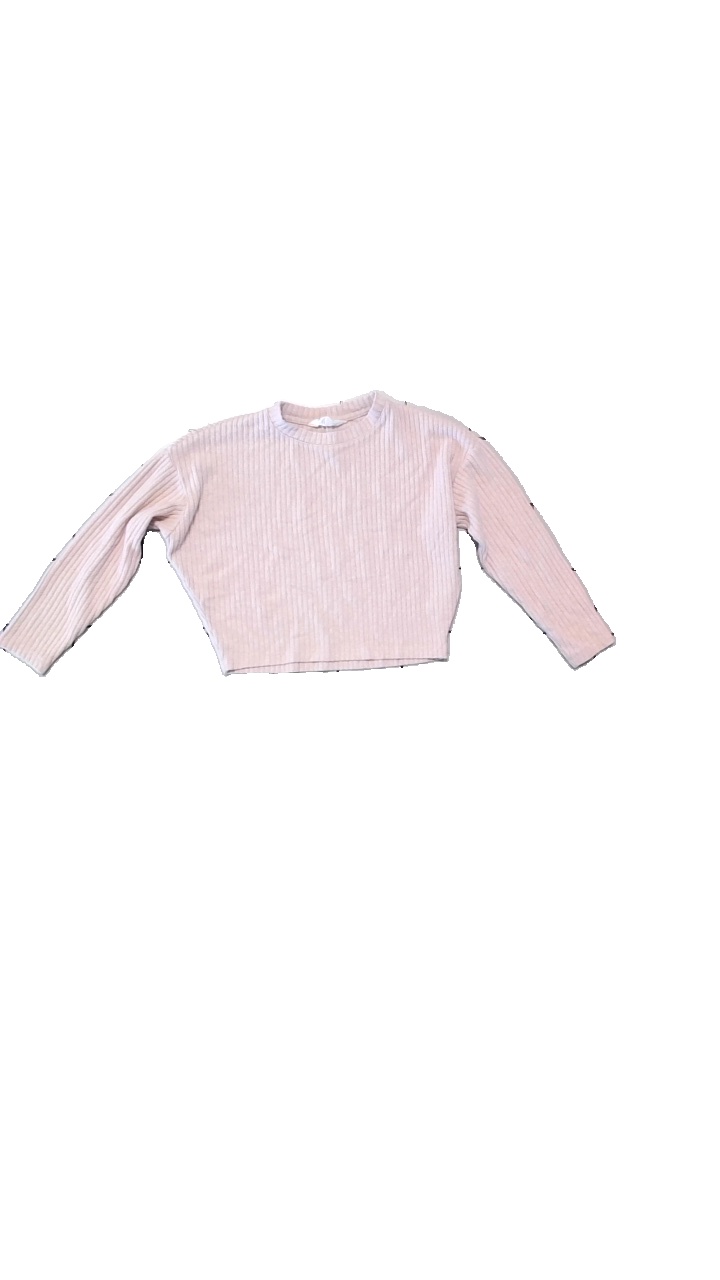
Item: Top (Children)
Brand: H&m
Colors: Pink
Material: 52% Viscose, 45% Polyester, 3% Elastane
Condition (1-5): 3
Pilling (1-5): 3
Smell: Minor
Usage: Reuse
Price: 50-100